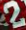
Number: 2